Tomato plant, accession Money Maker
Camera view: vertical (180 deg); turntable rotation: 120 degrees
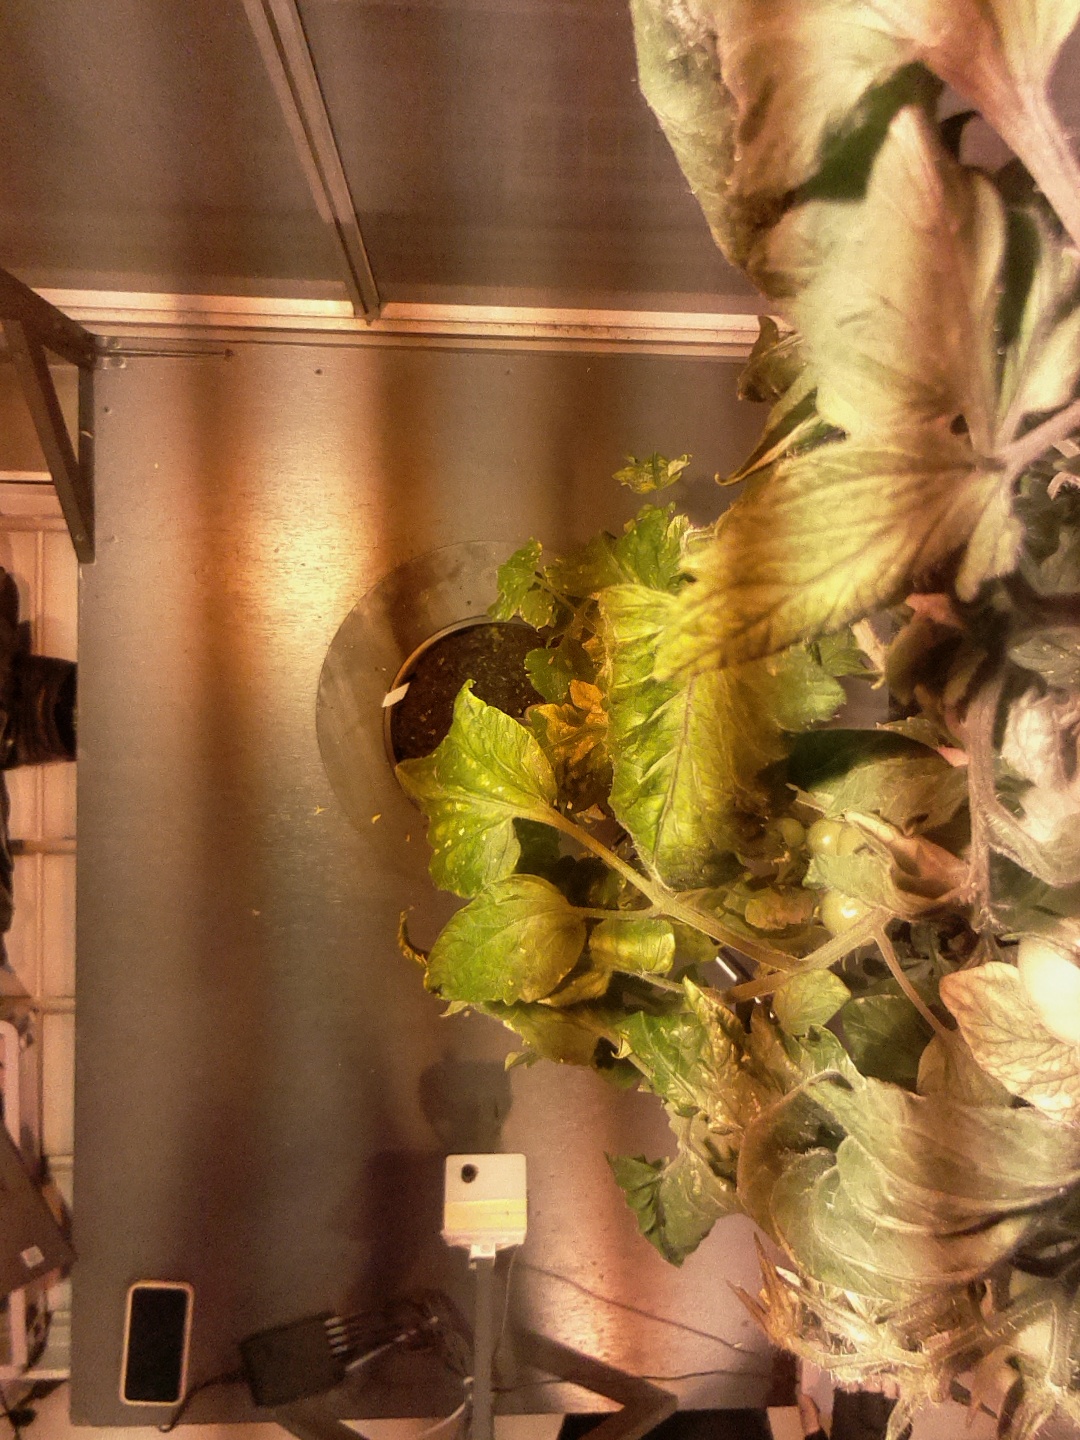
BBCH growth stage 73: 30%-40% of final fruit size